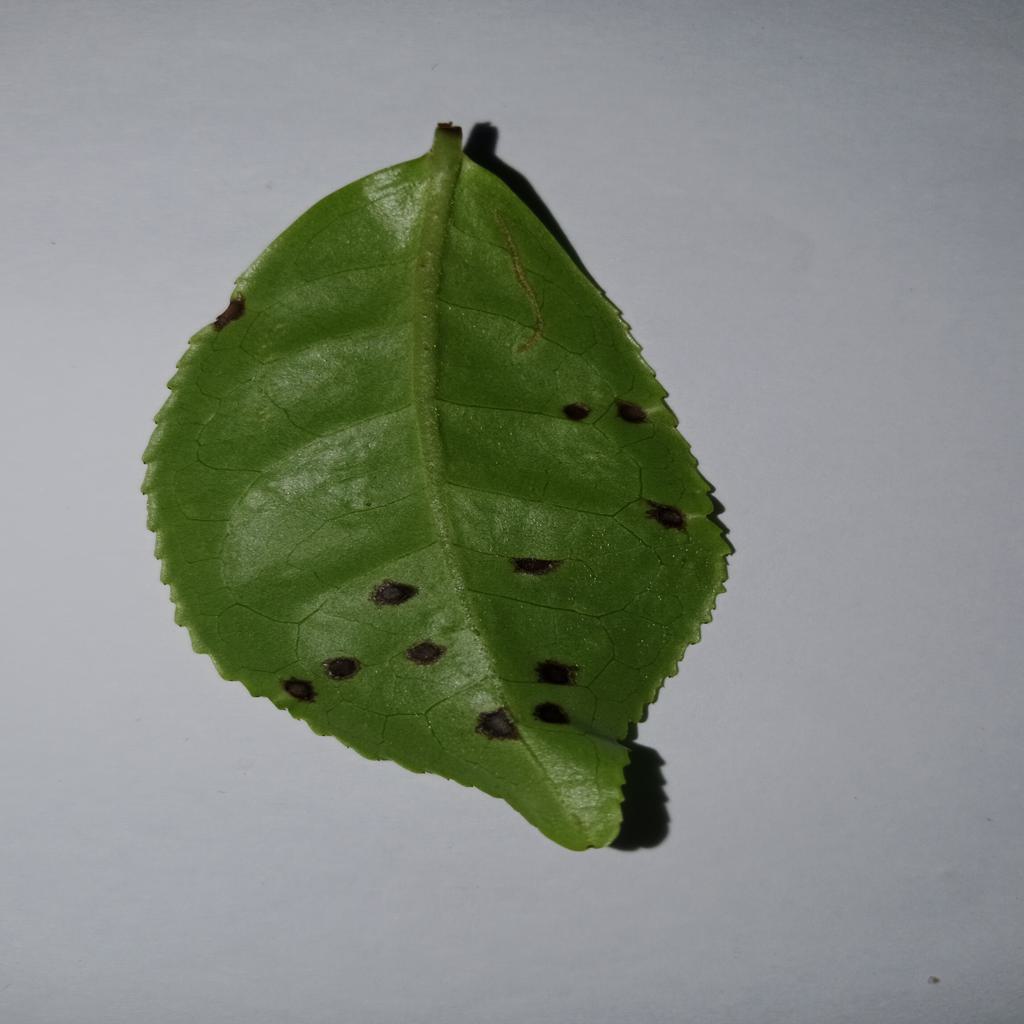
Label: Tea red scab